Contourite

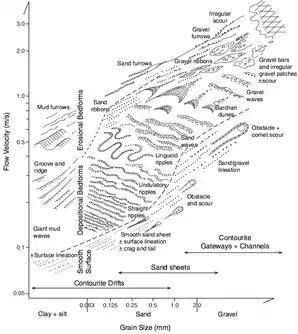
Bedform phase diagram for contourites (Stow et al. 2009)

Erosion of the seafloor contributes to the growth of a deepwater nepheloid layer. This layer plays a key role in supplying the sediment for the deposition of contourites under appropriate flow conditions.